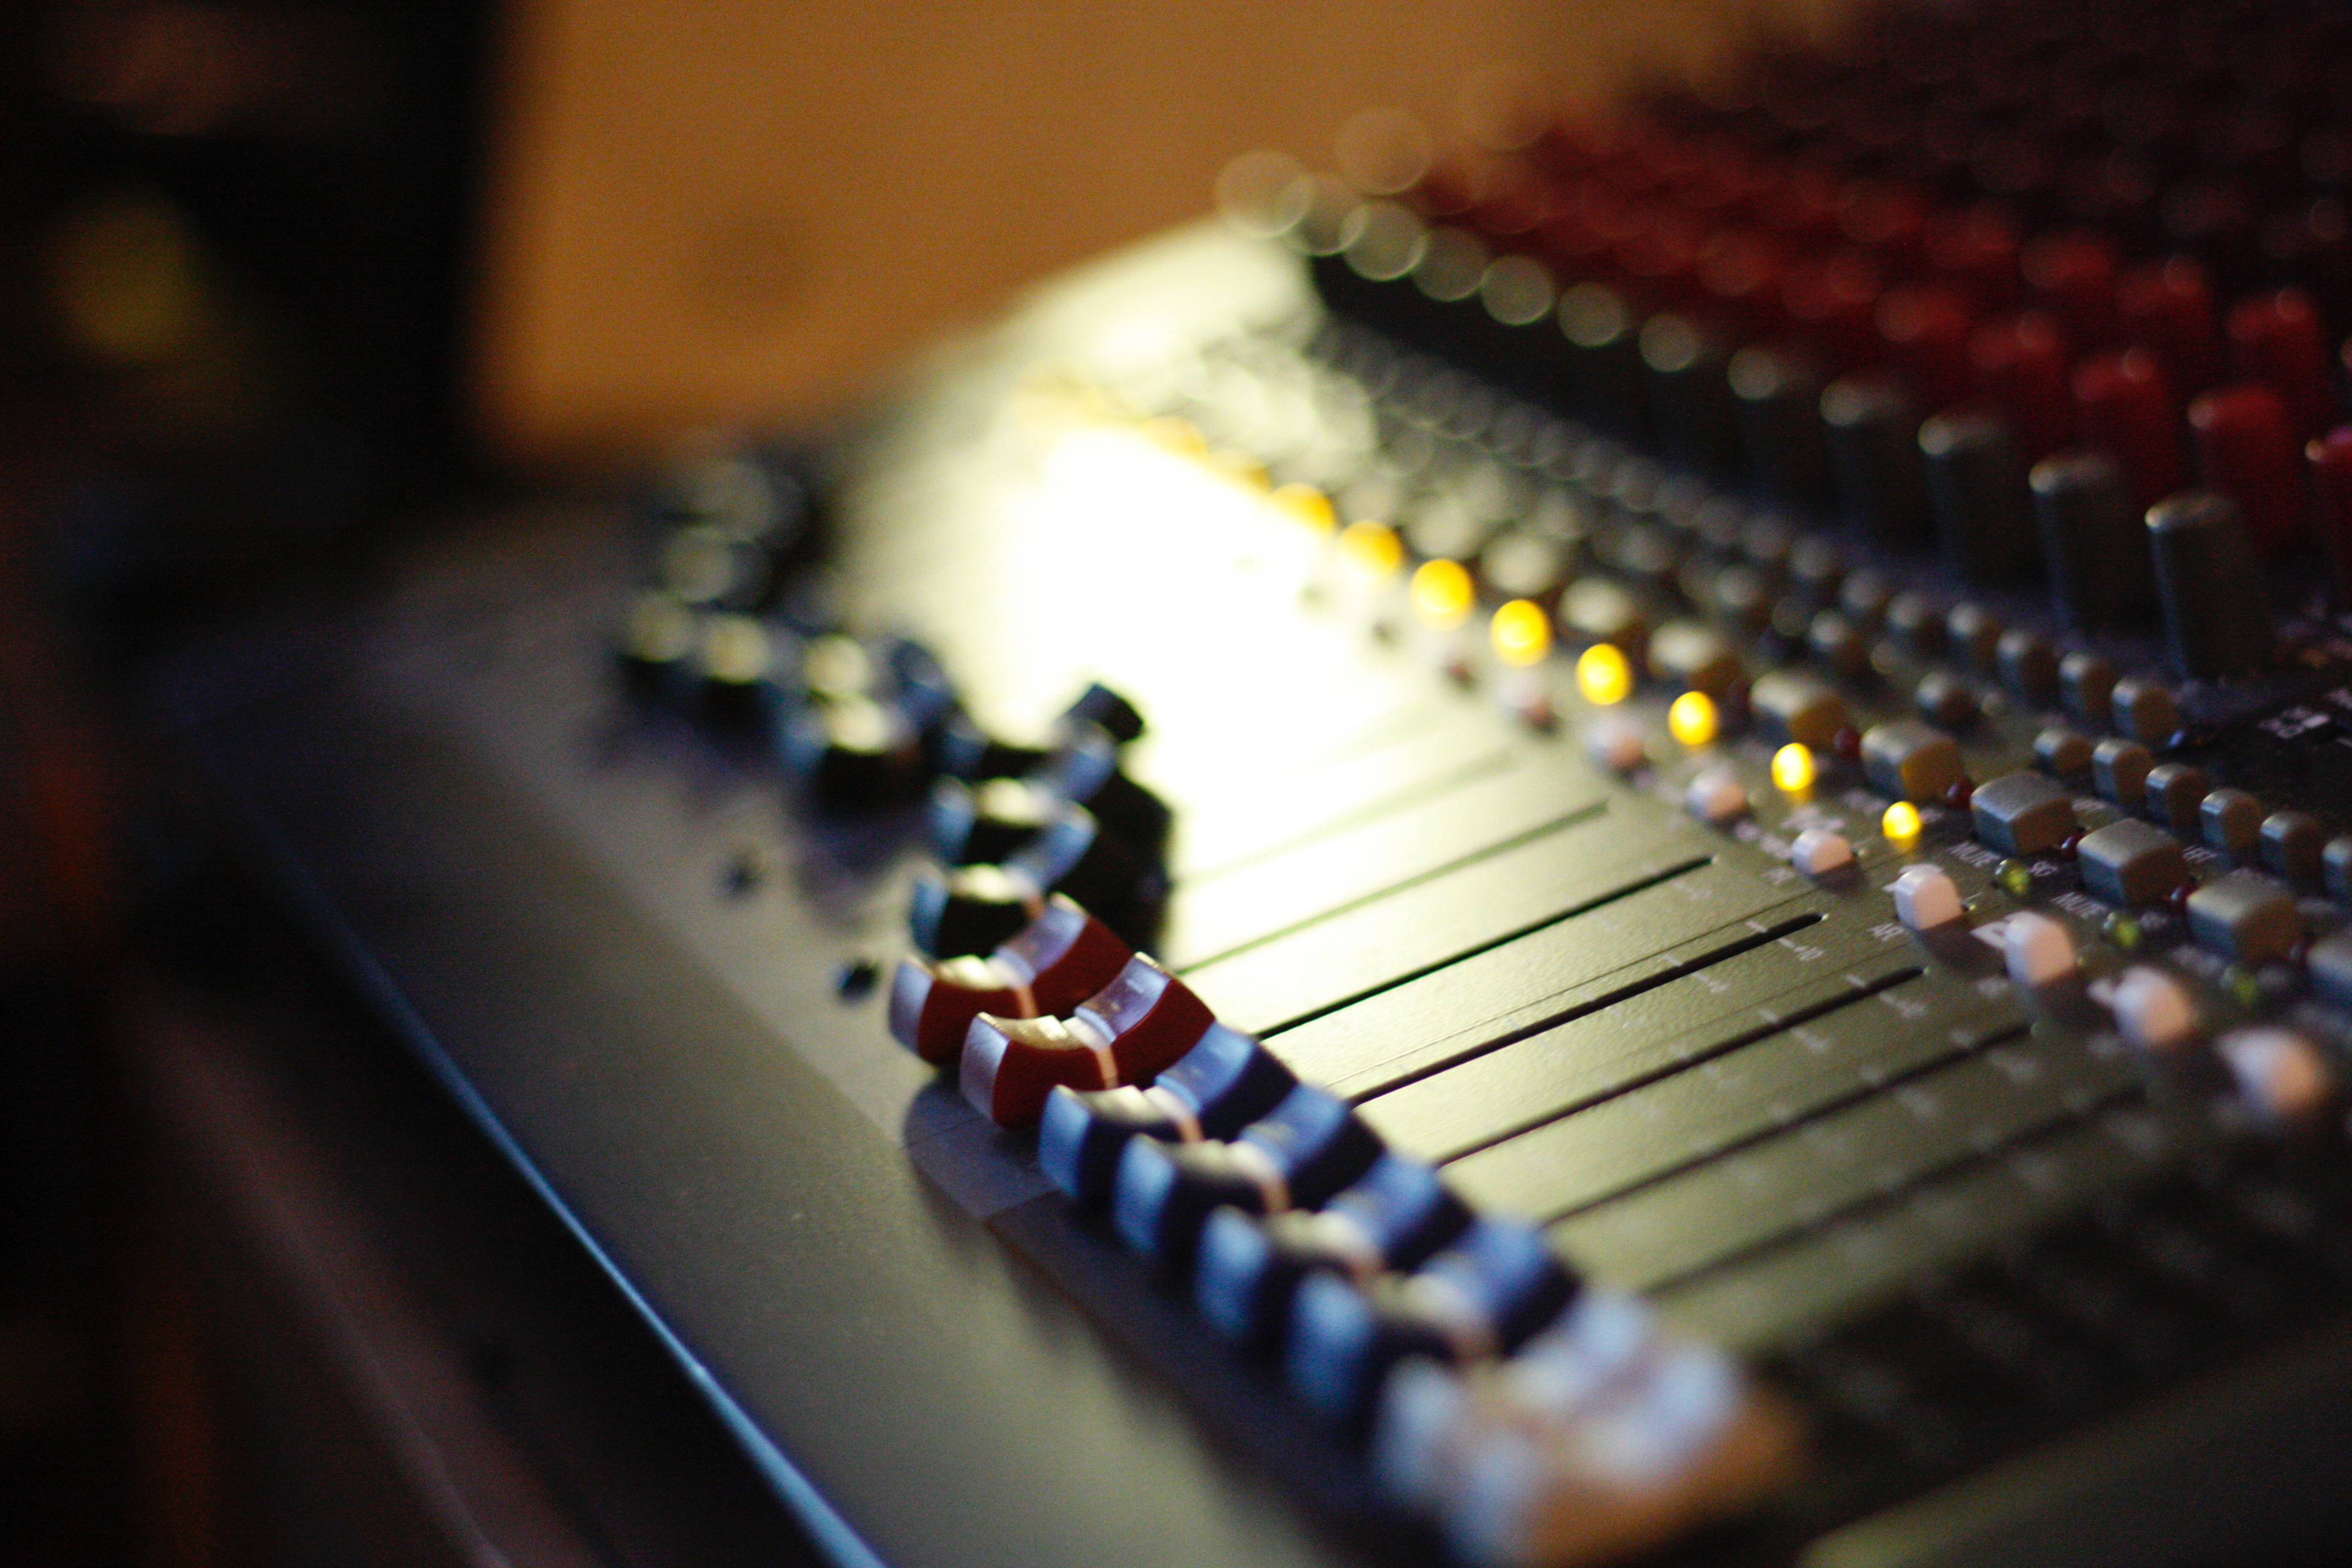
technology, guitar, color, piano, black, musical instrument, close up, recording, macro photography, computer keyboard, string instrument, musical keyboard, personal computer hardware, electronic instrument, plucked string instruments, audio engineer